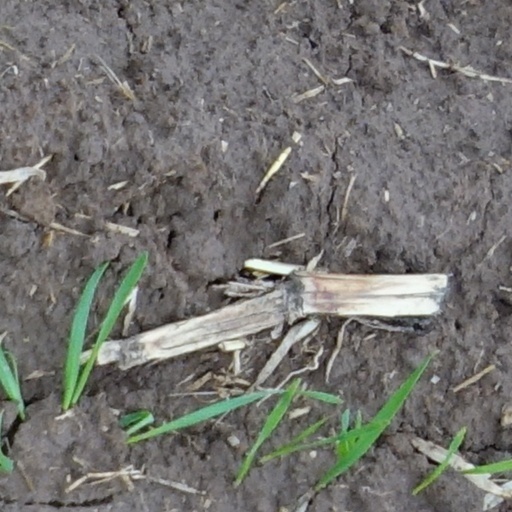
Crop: wheat